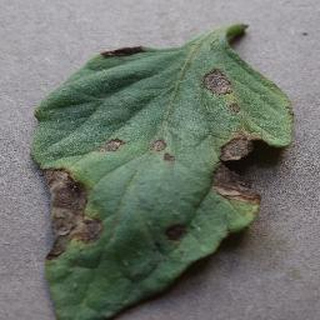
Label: tomato_early_blight